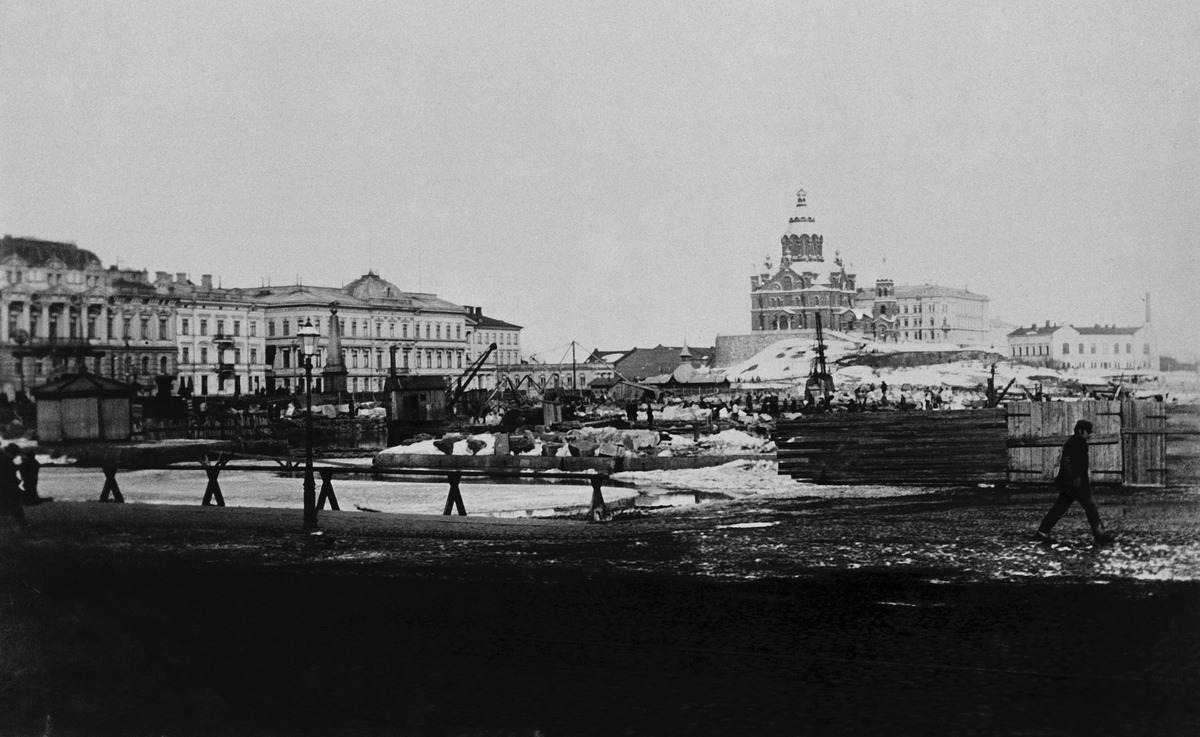
Näkymä Eteläsataman Pohjoisesta laiturihaarasta (= Lyypekinlaiturilta) Pohjois-Esplanaadikadun (=Pohjoisesplanadin) alkuun ja Katajanokalle (taustalla Uspenskin katedraali)
sisällön kuvaus: Näkymä Eteläsataman Pohjoisesta laiturihaarasta (= Lyypekinlaiturilta) Pohjois-Esplanaadikadun (=Pohjoisesplanadin) alkuun ja Katajanokalle (taustalla Uspenskin katedraali). mustavalkoinen
Kuvaaja: Mitterhusen, Karl, valokuvaaja
Ajankohta: kuvausaika 1895
Paikka: Suomi, Uusimaa, Helsinki, Katajanokka Helsinki, Eteläsatama, Lyypekinlaituri. Pohjoisesplanadi 1, 3, 5, 7.  Pormestarinrinne 1
Aiheet: kadut, rannat, satamat, laiturit, jalankulkijat, julkiet rakennukset, asuinrakennukset, liikerakennukset, toimistorakennukset, kirkot, ortodoksinen kirkko, lumi, koneet, laitteet